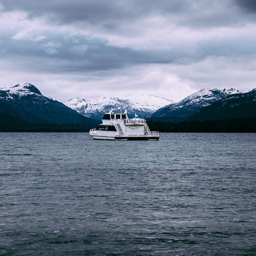
A boat sailing across a lake surrounded by snow covered mountains.
A ship cruises through a bay in front of snow covered mountains.
A  small fishing boat sailing towards the mountains
A small boat in deep water surrounded by mountains
A boat floats on a body of water in front of snowy mountains.